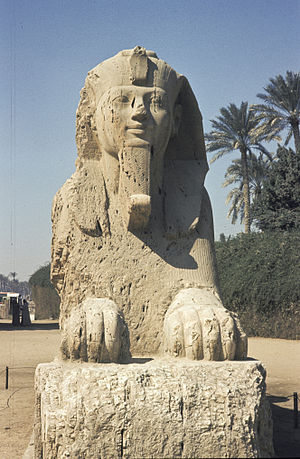
Paa Memphis Station / Analyse / Digtets sted
Sfinksen i Memphis, Egypten. Reference til denne med 13. strofes "i sphinxforladte Memphis".
Paa Memphis Station er et prosadigt af Johannes V. Jensen og et klassisk digt i dansk litteratur.